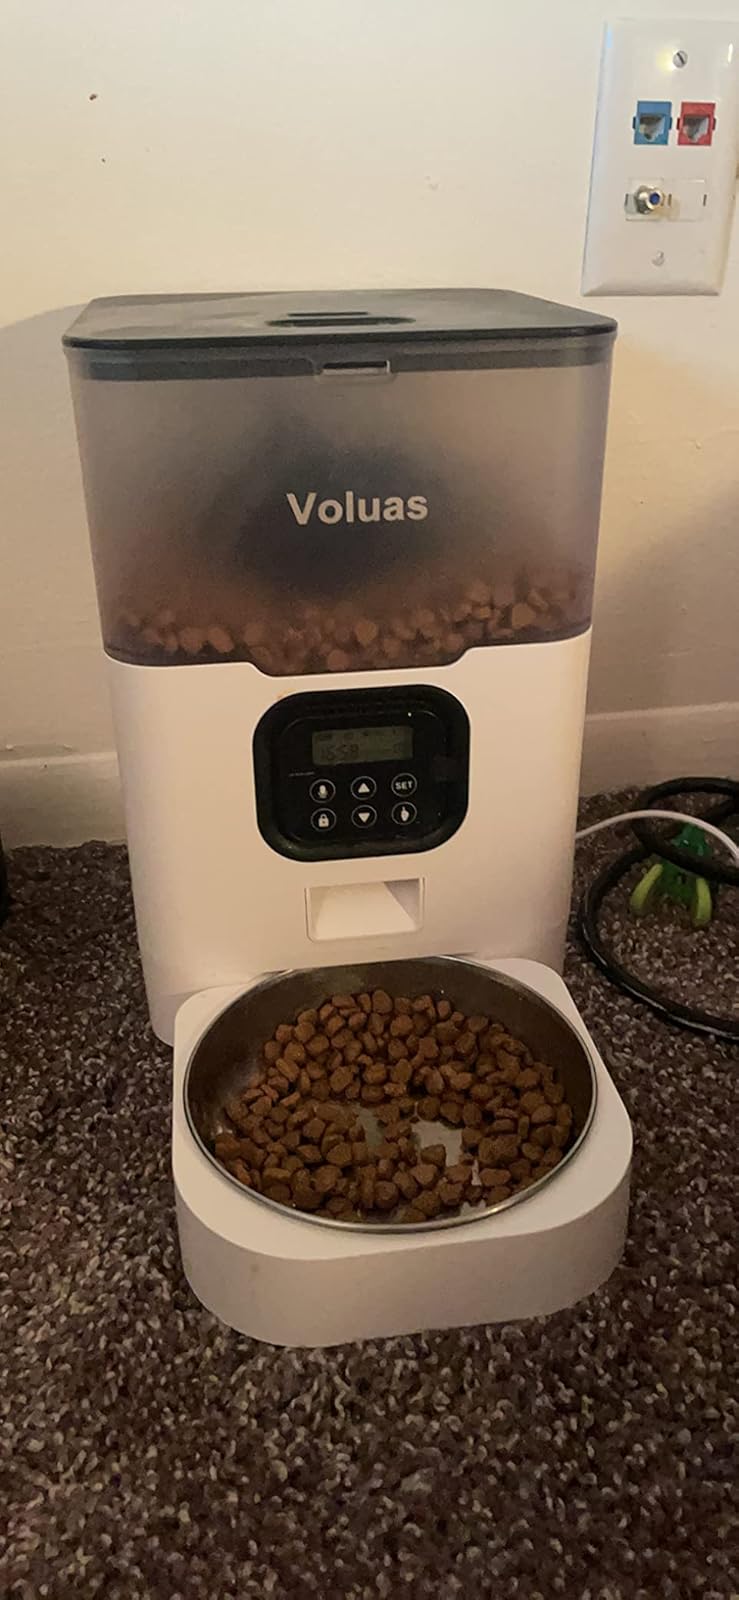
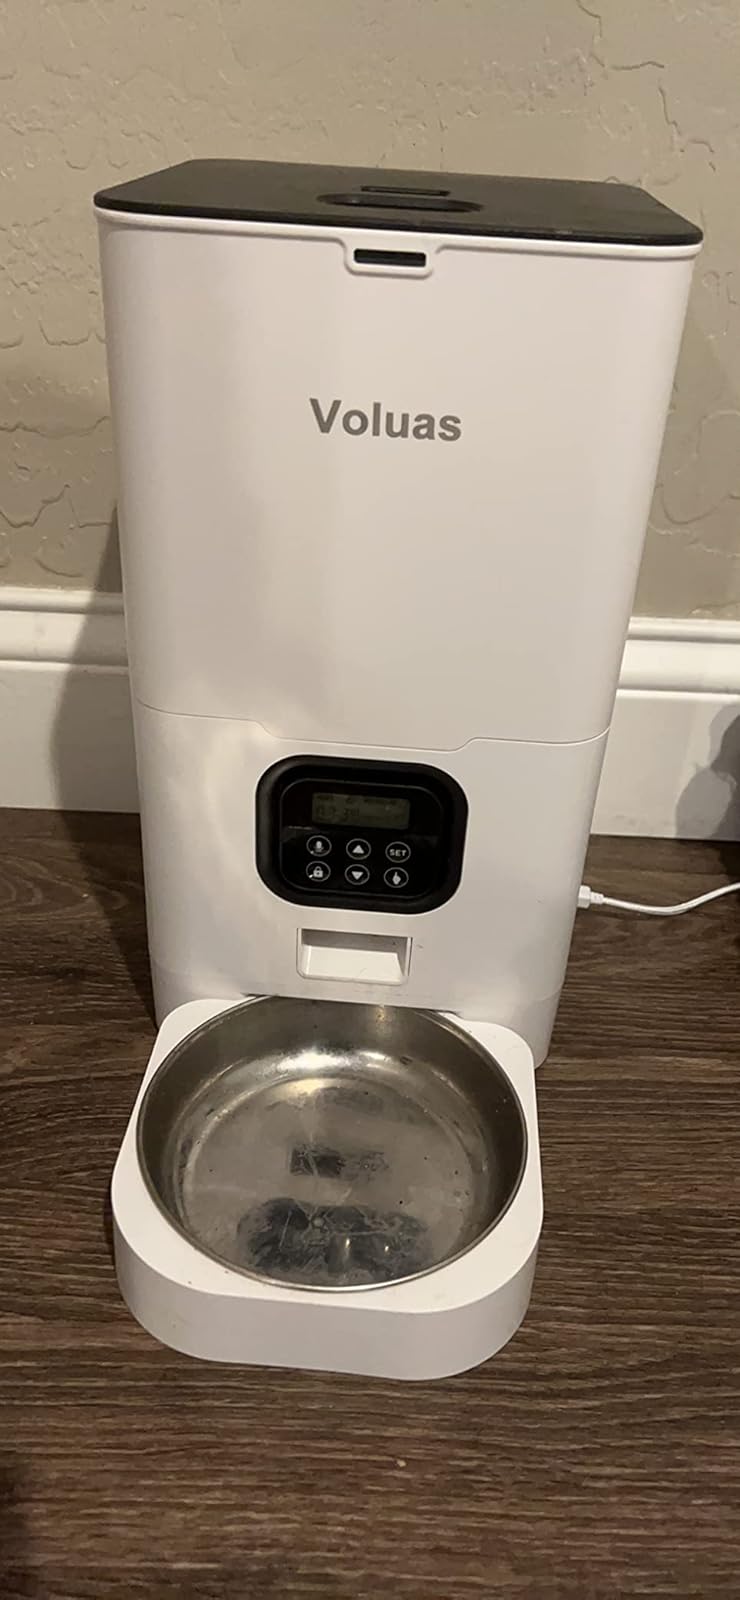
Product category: items_feeder
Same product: no